Carl Schmidt (chemist)

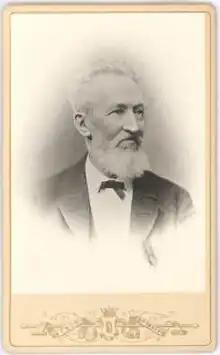
Carl Schmidt

Carl Ernst Heinrich Schmidt, also Karl Genrikhovich Schmidt was a Baltic German chemist from the Livonia Governorate, Russian Empire.